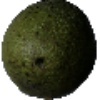
Label: Avocado 1